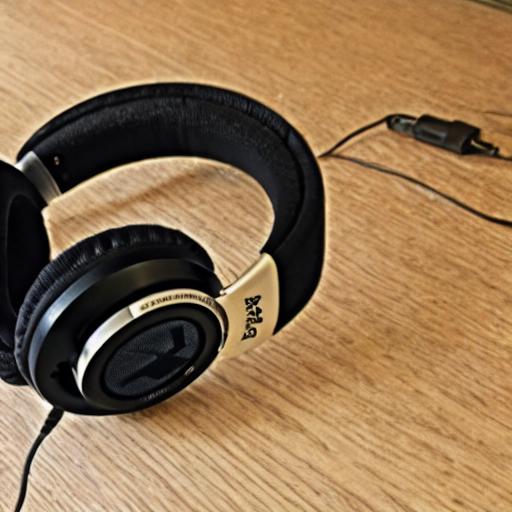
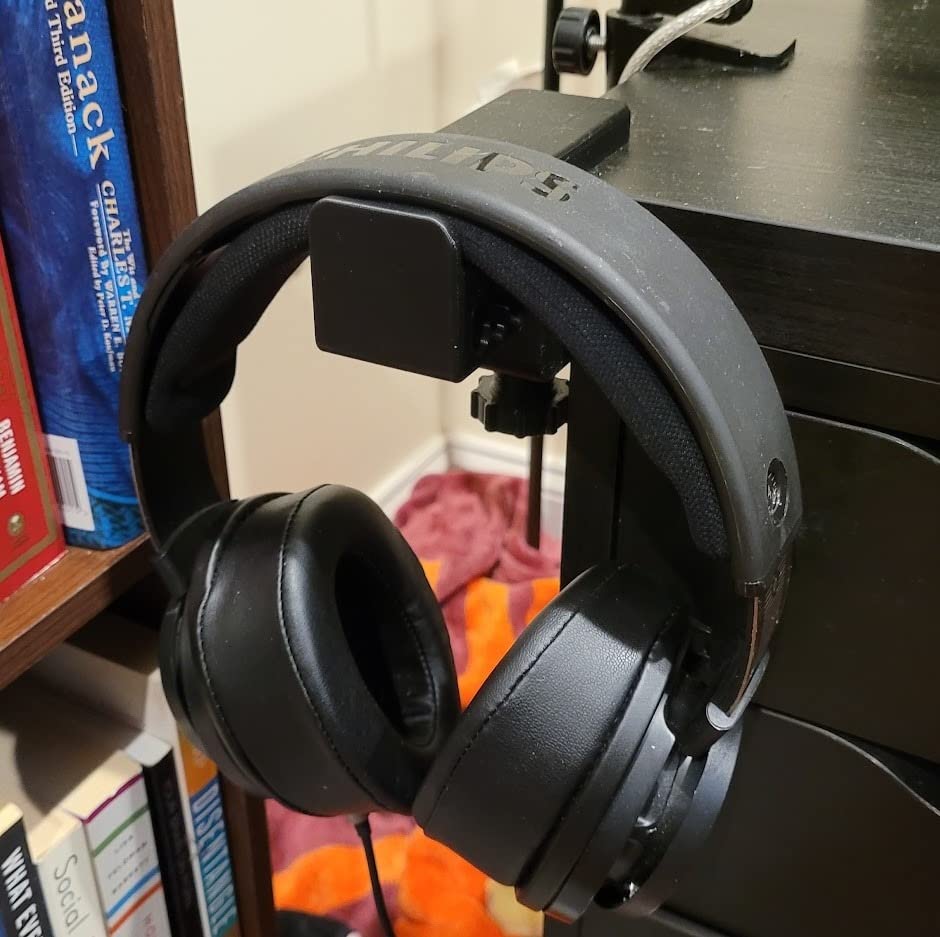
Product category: headphones
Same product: no